Matt Sydal

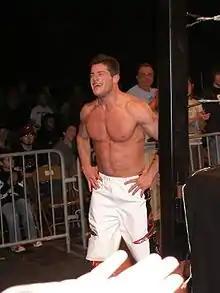
Sydal at a Chikara show in 2007

Korklan debuted in Independent Wrestling Association Mid-South (IWA Mid-South) in November 2003, combining two of his old ring names into a new one, Matt Sydal. He won his first championship, the IWA Mid-South Light Heavyweight Championship, on January 17, 2004, by defeating J.C. Bailey. Sydal lost the title to Delirious on June 26, 2004. Sydal joined NWA Midwest that same year. On July 30, he defeated Justin Kage for the NWA Midwest X Division Championship, which he lost to Delirious after holding it for nearly a year. Sydal teamed with Daizee Haze in an intergender tag team match against Delirious and MsChif, of which the male wrestler on the winning team would become champion. Haze pinned MsChif to win the title for Sydal. Sydal lost the title to Jaysin Strife roughly four months later before leaving the promotion.